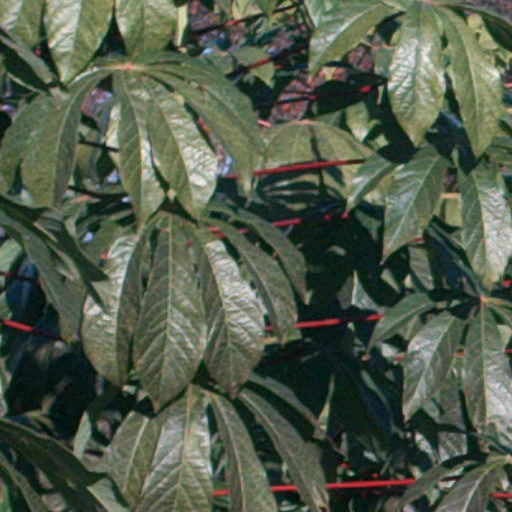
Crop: cassava